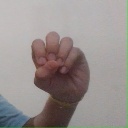
अक्षर: उ